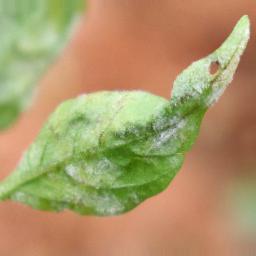
Label: powdery mildew